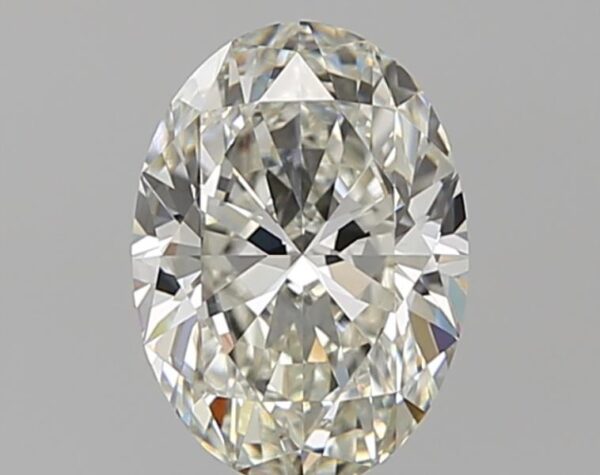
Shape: oval
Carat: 1.52
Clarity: VVS2
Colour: I
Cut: EX
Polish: EX
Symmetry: EX
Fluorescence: N
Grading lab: GIA
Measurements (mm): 8.83 x 6.38 x 4